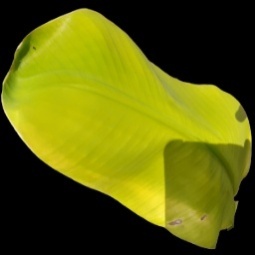
Label: Iron